Thiruvarutchelvar

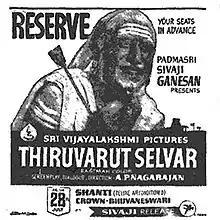
Theatrical release poster

Thiruvarutchelvar is a 1967 Indian Tamil-language Hindu mythological film, directed and produced by A. P. Nagarajan. The film stars Sivaji Ganesan, Gemini Ganesan, Savitri and Padmini. It was released on 28 July 1967, and ran for 100 days successfully in theatres.